Αr45 RNA

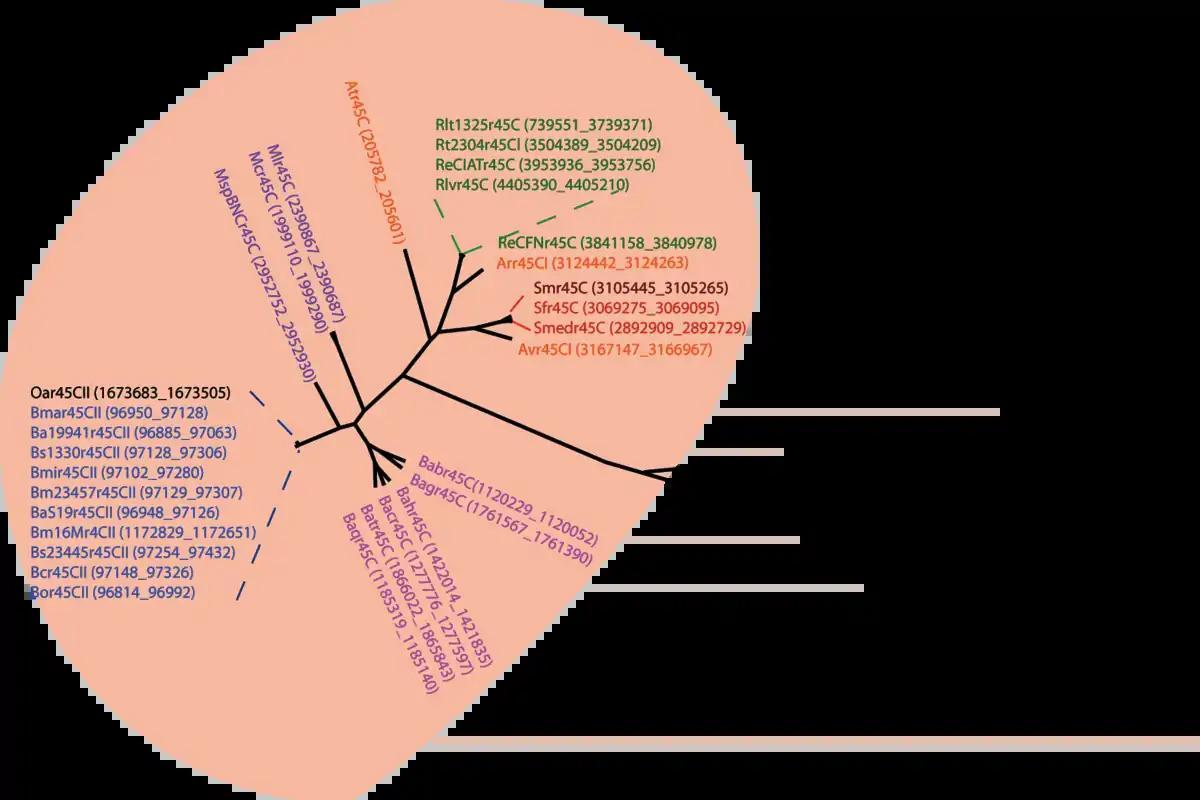
Figure 3: Phylogenetic distribution of known and predicted αr45 genes. Gene numbers are based on computational analysis using the program Infernal. Legend: Smr45C = "Sinorhizobium meliloti" 1021 (NC_003047), Smedr45C = "Sinorhizobium medicae" WSM419 chromosome (NC_009636), Sfr45C = "Sinorhizobium fredii" NGR234 chromosome (NC_012587), Atr45C = "Agrobacterium tumefaciens" str. C58 chromosome linear (NC_003063), ReCIATr45C = "Rhizobium etli" CIAT 652 (NC_010994), Arr45C = "Agrobacterium radiobacter" K84 chromosome 1 (NC_011985), Rlt2304r45C = "Rhizobium leguminosarum" bv. trifolii WSM2304 (NC_011369), Avr45C = "Agrobacterium vitis" S4 chromosome 1 (NC_011989), Rlvr45C = "Rhizobium leguminosarum" bv. viciae 3841 (NC_008380), Rlt1325r45C = "Rhizobium leguminosarum" bv. trifolii WSM1325 (NC_012850), ReCFNr45C = "Rhizobium etli" CFN 42 (NC_007761), Mlr45C = "Mesorhizobium loti" MAFF303099 chromosome (NC_002678), Mcr45C = "Mesorhizobium ciceri" biovar biserrulae WSM1271 chromosome (NC_014923), Bcr45CII = "Brucella canis" ATCC 23365 chromosome II (NC_010104), Bs23445r45CII = "Brucella suis" ATCC 23445 chromosome II (NC_010167), Bm16Mr45CII = "Brucella melitensis" bv. 1 str. 16M chromosome II (NC_003318), BaS19r45CII = "Brucella abortus" S19 chromosome 2 (NC_010740), Bm23457r45CII = "Brucella melitensis" ATCC 23457 chromosome II (NC_012442), Bs1330r45CII = "Brucella suis" 1330 chromosome II (NC_004311), Ba19941r45CII = "Brucella abortus" bv. 1 str. 9-941 chromosome II (NC_006933), Bmar45CII = "Brucella melitensis" biovar Abortus 2308 chromosome II (NC_007624), Bor45CII = "Brucella ovis" ATCC 25840 chromosome II (NC_009504), Bmir45CII = "Brucella microti" CCM 4915 chromosome 2 (NC_013118), Oar45C = "Brucella anthropi" ATCC 49188 chromosome 2 (NC_009668), MsBNCr45C = "Mesorhizobium" sp. BNC1 (NC_008254), Bahr45C = "Bartonella henselae" str. Houston-1 (NC_005956), Bacr45C = "Bartonella clarridgeiae" 73 (NC_014932), Batr45C = "Bartonella tribocorum" CIP 105476 (NC_010161), Baqr45C = "Bartonella quintana" str. Toulouse (NC_005955), Babr45C = "Bartonella bacilliformis" KC583 (NC_008783), Bagr45C = "Bartonella grahamii" as4aup (NC_012846), Ac571r45C = "Azorhizobium caulinodans" ORS 571 (NC_009937), Stnr45C = "Starkeya novella" DSM 506 chromosome (NC_014217), Xar45C = "Xanthobacter autotrophicus" Py2 chromosome (NC_009720), Mesr45C = "Methylocella silvestris" BL2 chromosome (NC_011666), Beir45C = "Beijerinckia indica" subsp. indica ATCC 9039 chromosome (NC_010581), Rhpr45C = "Rhodopseudomonas palustris" BisA53 chromosome (NC_008435).

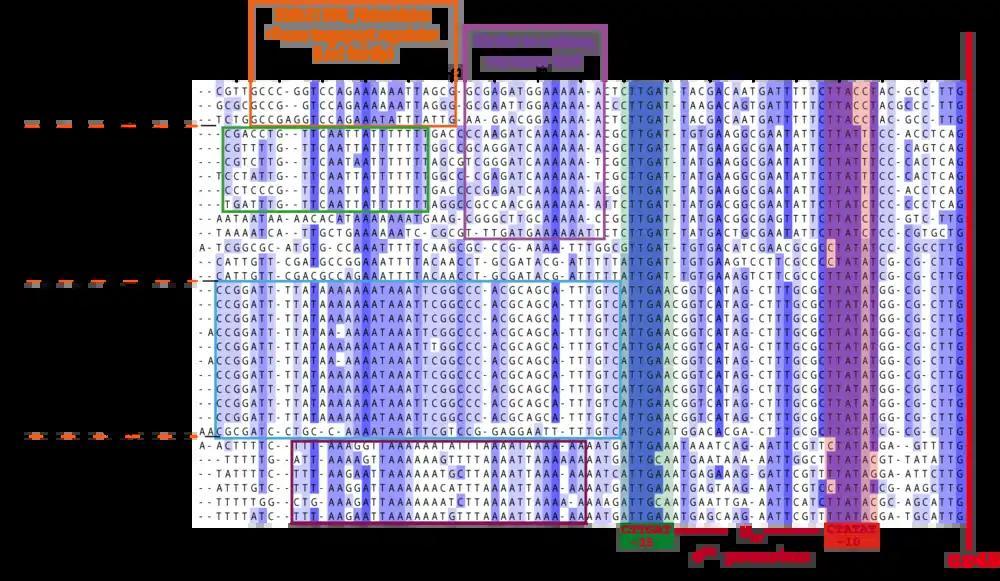
Figure 4: Alignment of the promoter region of αr45 members. All members presented putative σ promoters with -35 and -10 boxes marked in green and red respectively.

The expression of Smr45C in "S. meliloti" 1021 was assessed under different biological conditions; i.e. bacterial growth in TY, minimal medium (MM) and luteolin-MM broth and endosymbiotic bacteria (i.e. mature symbiotic alfalfa nodules). The expression of Smr45C in free-living bacteria was found to be growth-dependent, being the gene strongly down-regulated when bacteria entered the stationary phase. However, luteolin moderately stimulated the expression of Smr45C (2-fold) but the gene was not detectable in endosymbiotic bacteria.